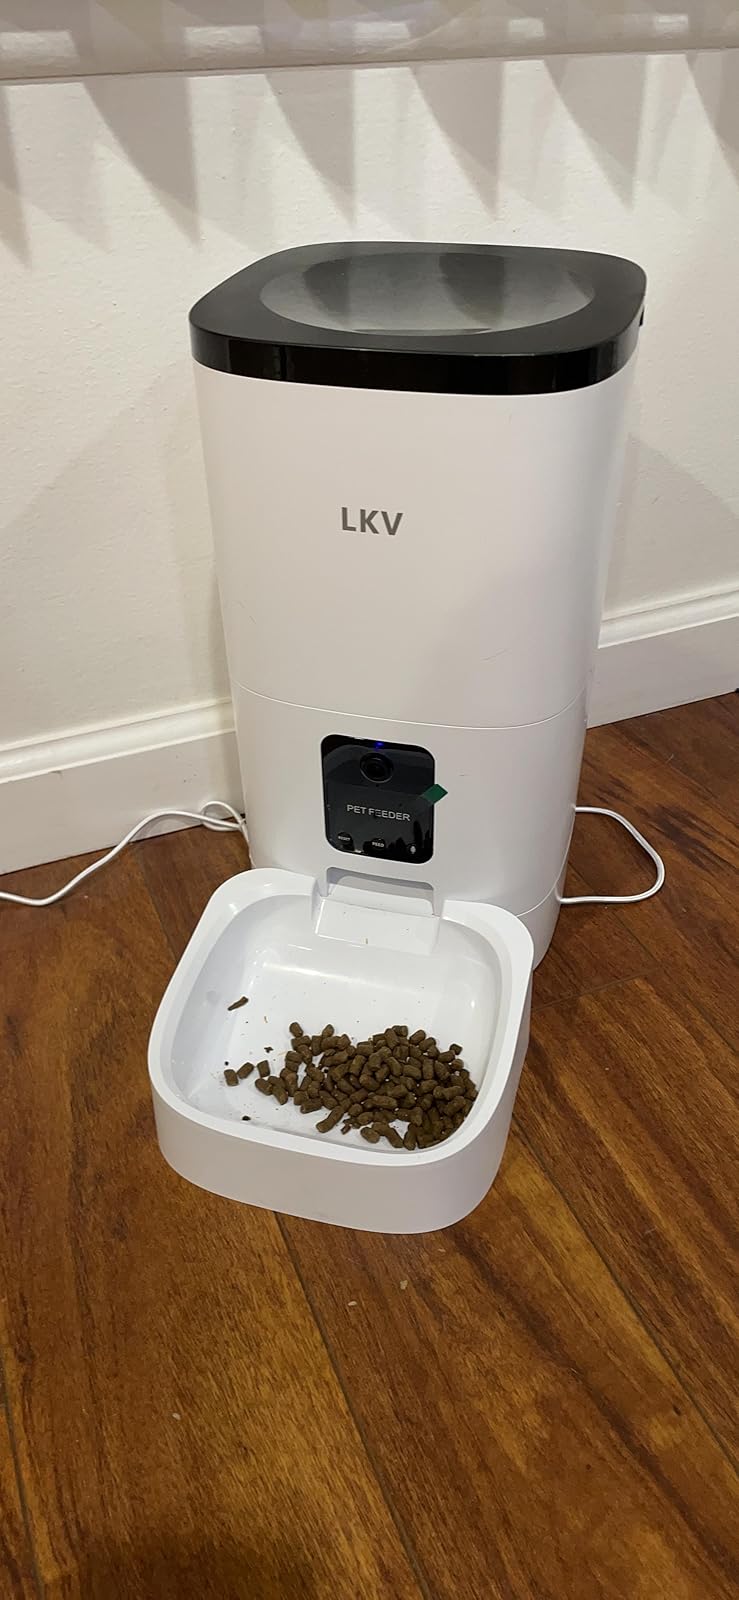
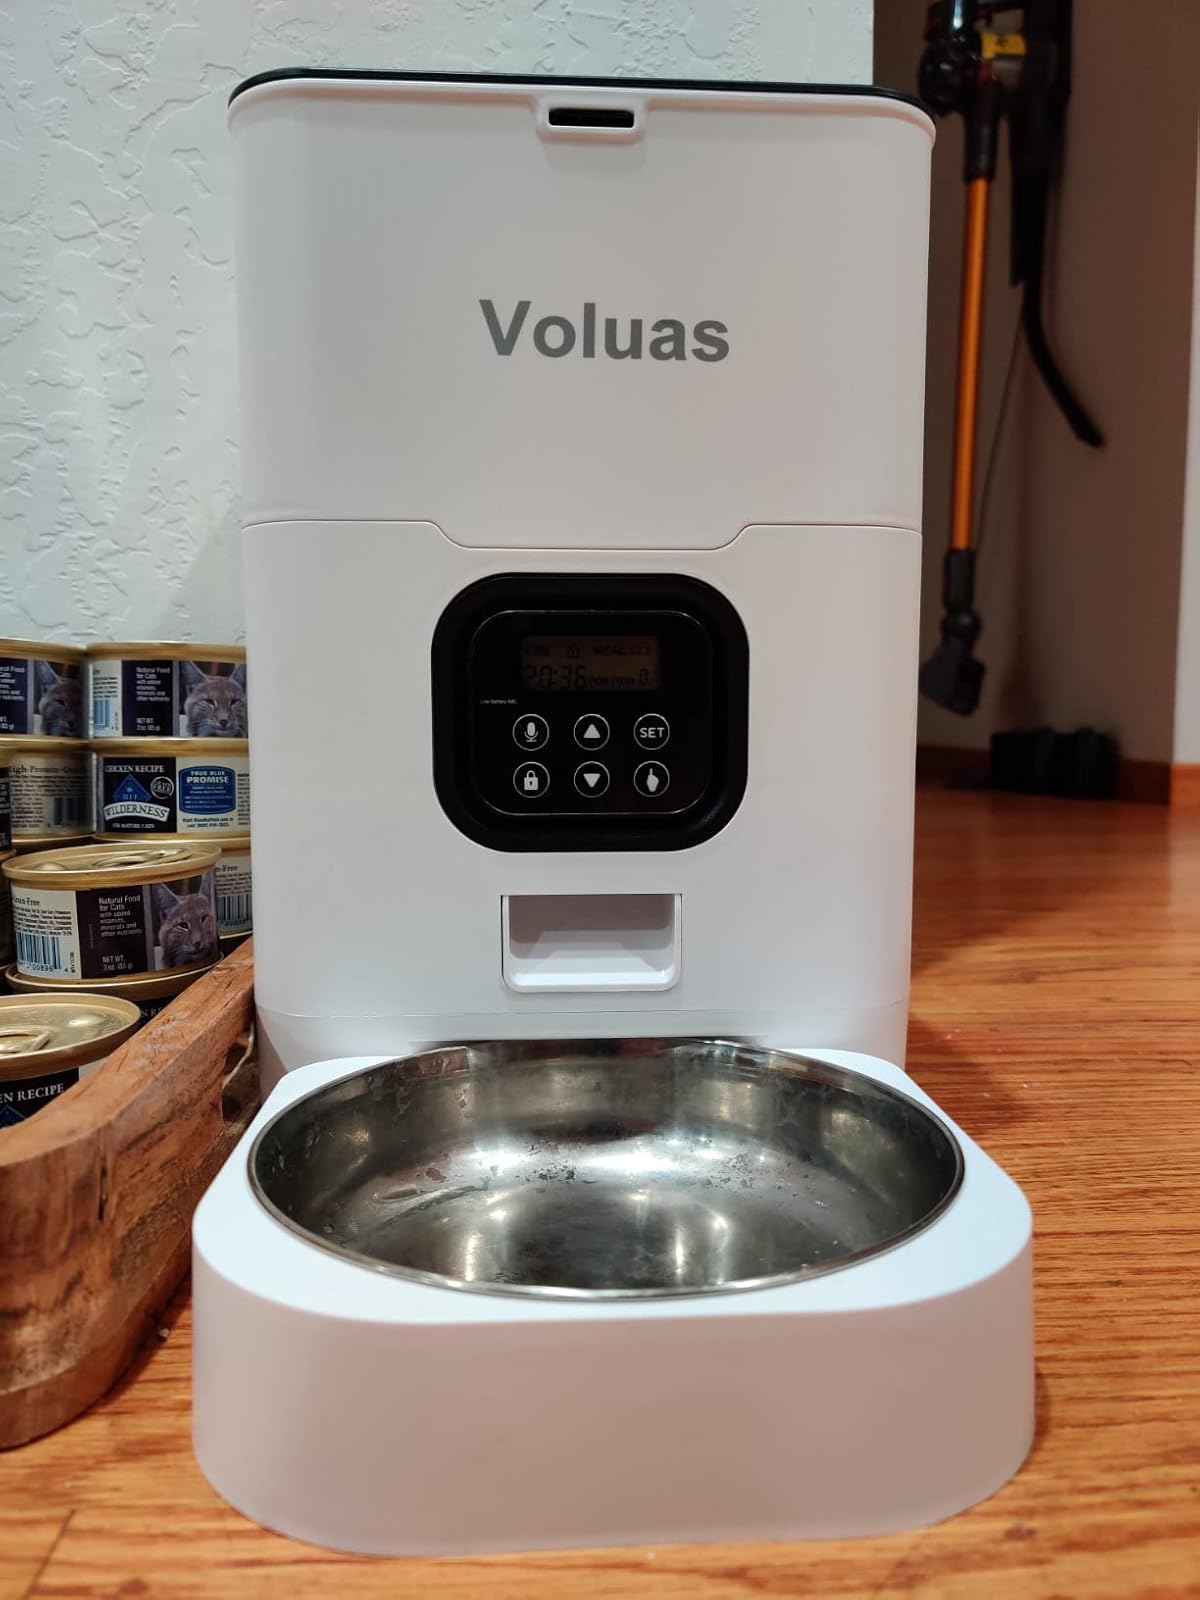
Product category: items_feeder
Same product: no